WWF Attitude

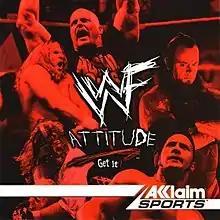
Cover art of WWF Attitude featuring (clockwise from top left) Triple H, Stone Cold Steve Austin, The Undertaker, The Rock, and Mankind

WWF Attitude is a professional wrestling video game based on the World Wrestling Federation (WWF, now WWE) released by Acclaim Entertainment in 1999 for the PlayStation and Nintendo 64. A slightly enhanced port of the game was later released for the Dreamcast, as well as a handheld version for the Game Boy Color. The game is named after the WWF's then-current "Attitude" marketing campaign, with the tagline "Get it" also being used on company programming during that period.